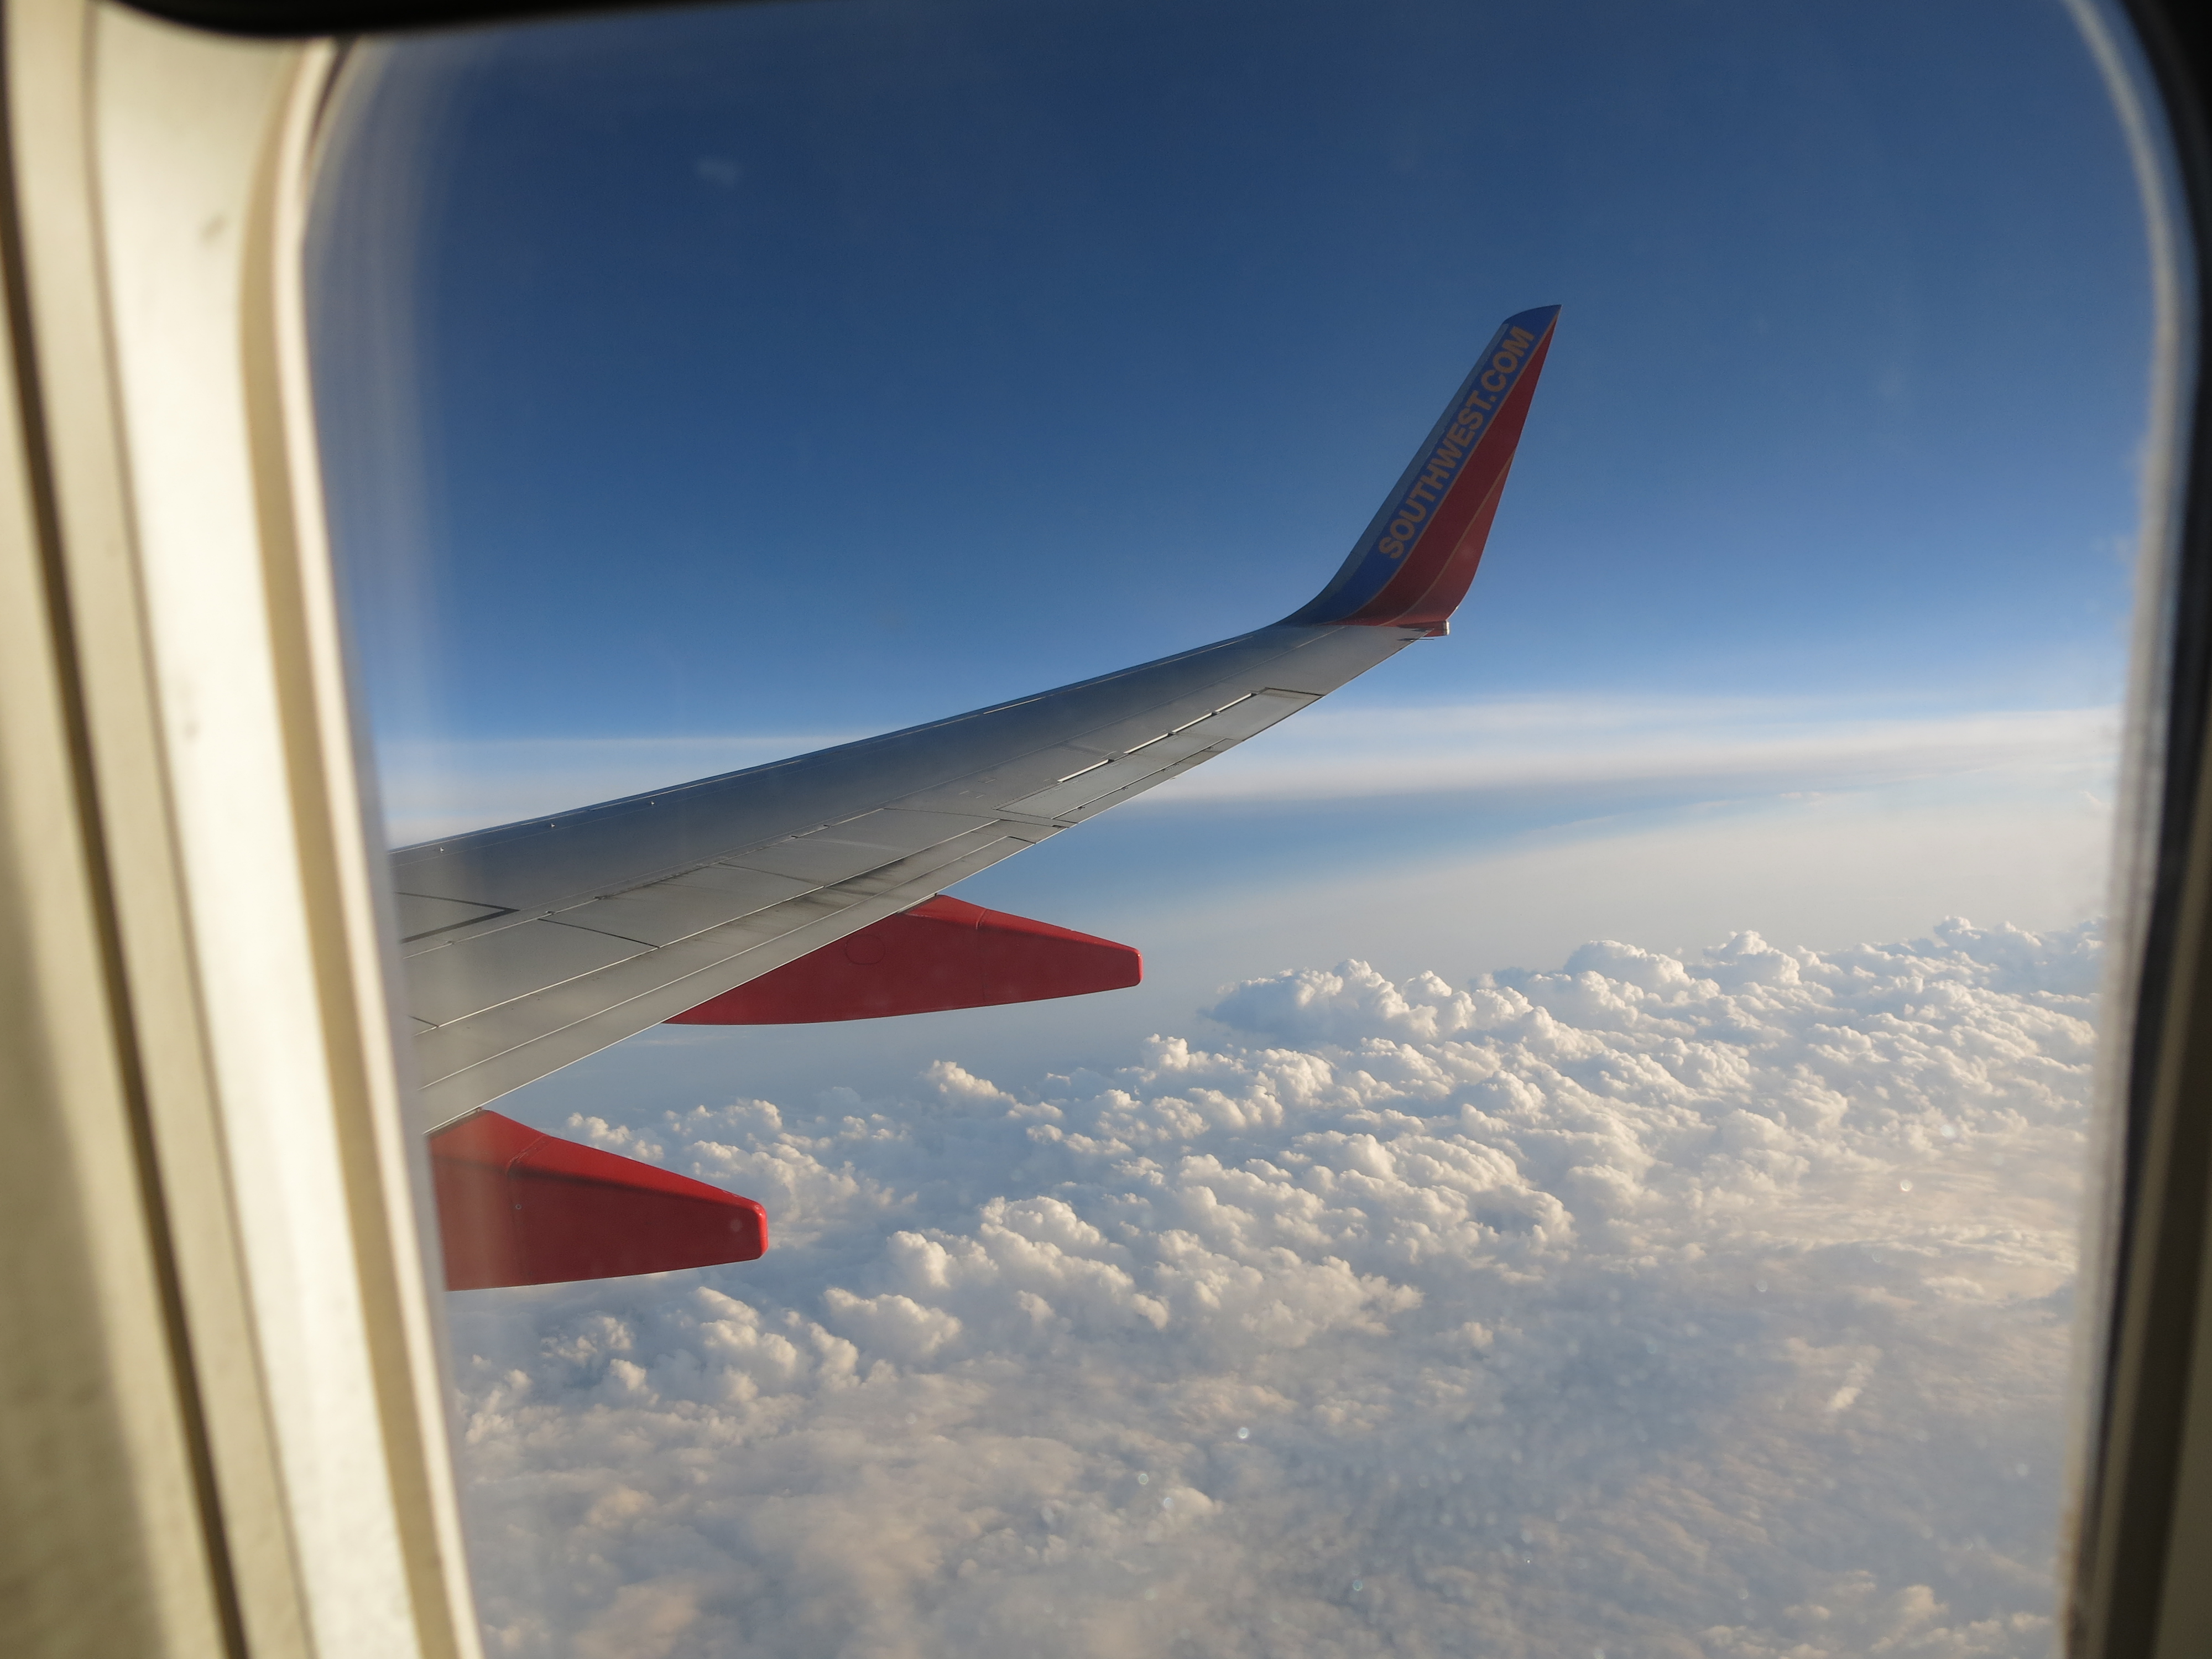
wing, cloud, sky, window, airplane, aircraft, reflection, vehicle, airline, aviation, flight, blue, shape, jet aircraft, air travel, atmosphere of earth